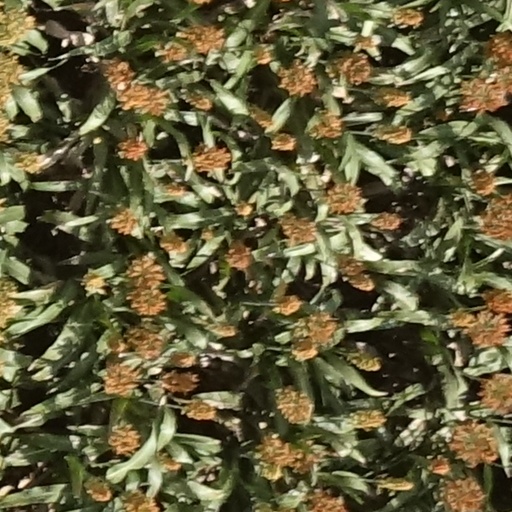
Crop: sorghum